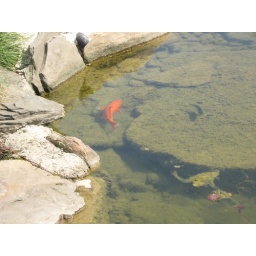
the under water gold fish finding his way